Women in the Philippine National Police

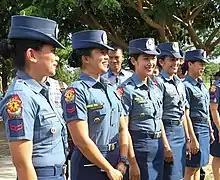
Female police officers in General Santos

When Filipino women started to join the male-dominated Philippine National Police (PNP), they were given only assignments that were administrative in nature and jobs that could be classified and described as "desk duties". Within the following thirty years - years after the establishment of the PNP in the early period of the 1990s, female Filipino police officers have participated in other police activities and functions, including risky PNP operations. They have also become commanders in the field of police work. Among the Filipino policewomen who excelled in the PNP were Lina Sarmiento and Lorlie Arroyo.